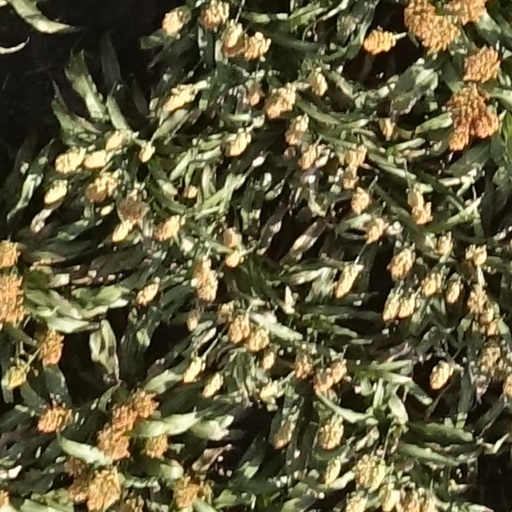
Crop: sorghum